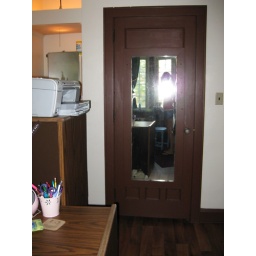
I have a full length mirror on the door. You can also see the mirror on the medicine cabinet in this.